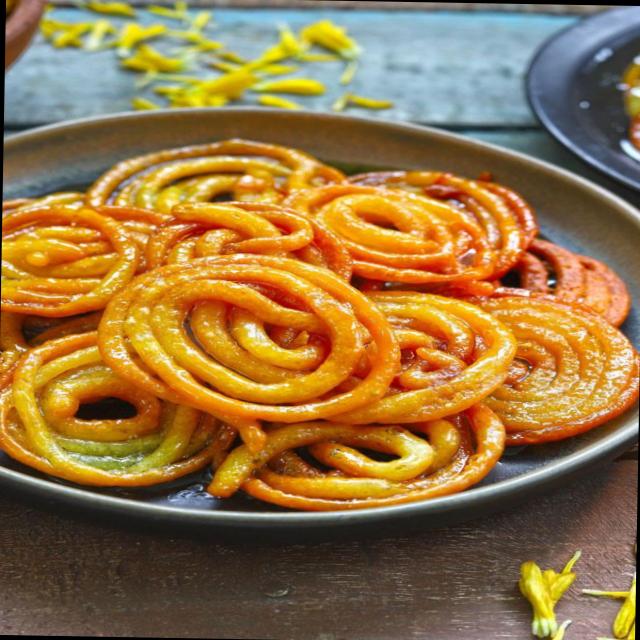
Dish: jalebi